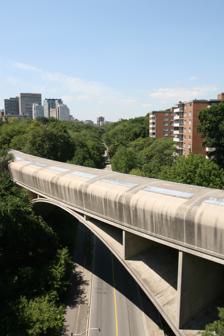
Building: Rosedale Valley Bridge
Country: Canada
Year built: 1966
Bridge in Ontario, Canada Rosedale Valley Bridge Coordinates 43°40′21″N 79°22′15″W / 43.67263°N 79.37071°W / 43.67263; -79.37071 Carries Line 2 Bloor–Danforth Crosses Rosedale Ravine Rosedale Valley Road Locale Toronto , Ontario , Canada Other name(s) Rosedale Ravine Bridge Maintained by Toronto Transit Commission Characteristics Design Covered arch bridge Material Steel and concrete No. of spans 1 History Constructed by John B. Parkin Construction start 1965 Construction end 1966 Opened February 2, 1966 Location The Rosedale Valley Bridge (also called the Rosedale Ravine Bridge ) is a covered arch bridge located in the northeast part of Downtown Toronto , Ontario. Built in 1966 by architect John B. Parkin (now part of Delcan Corporation), the concrete bridge carries Line 2 trains of the subway across the Rosedale Ravine . The eastern end of the Rosedale Valley Bridge is situated at the western end of Castle Frank station . The bridge itself is positioned on the north side of and almost parallel to the Rosedale section of the Prince Edward Viaduct . The viaduct opened in 1918 and had a lower deck over its entire length designed for rail transport . When the first phase of the Bloor subway line opened, its tracks utilized the lower deck of the main phase across the Don River Valley to the east as originally intended. However, since the approach curves leading to the Rosedale section would be too sharp for the trains, the dedicated Rosedale Valley Bridge was built to carry them, and the lower deck of the original viaduct remains unused. Although the bridge once had open skylights for ventilation, they were later covered to reduce noise to the surrounding area. It can be seen from the north side of Bloor Street , which crosses from the adjacent Prince Edward Viaduct, or from below on Rosedale Valley Road which it passes over. Other bridges Besides the Rosedale Valley Bridge and Prince Edward Viaduct, there are three other bridges that span above Rosedale Valley Road: Glen Road Bridge : a pedestrian only deck truss bridge built after the 1950s to replace a late 19th Century road bridge Sherborne Street Bridge : The original deck truss bridge was built before 1909, demolished in 1952 and replaced by the current steel beam bridge Mount Pleasant Road Bridge : deck truss bridge built in 1943 References